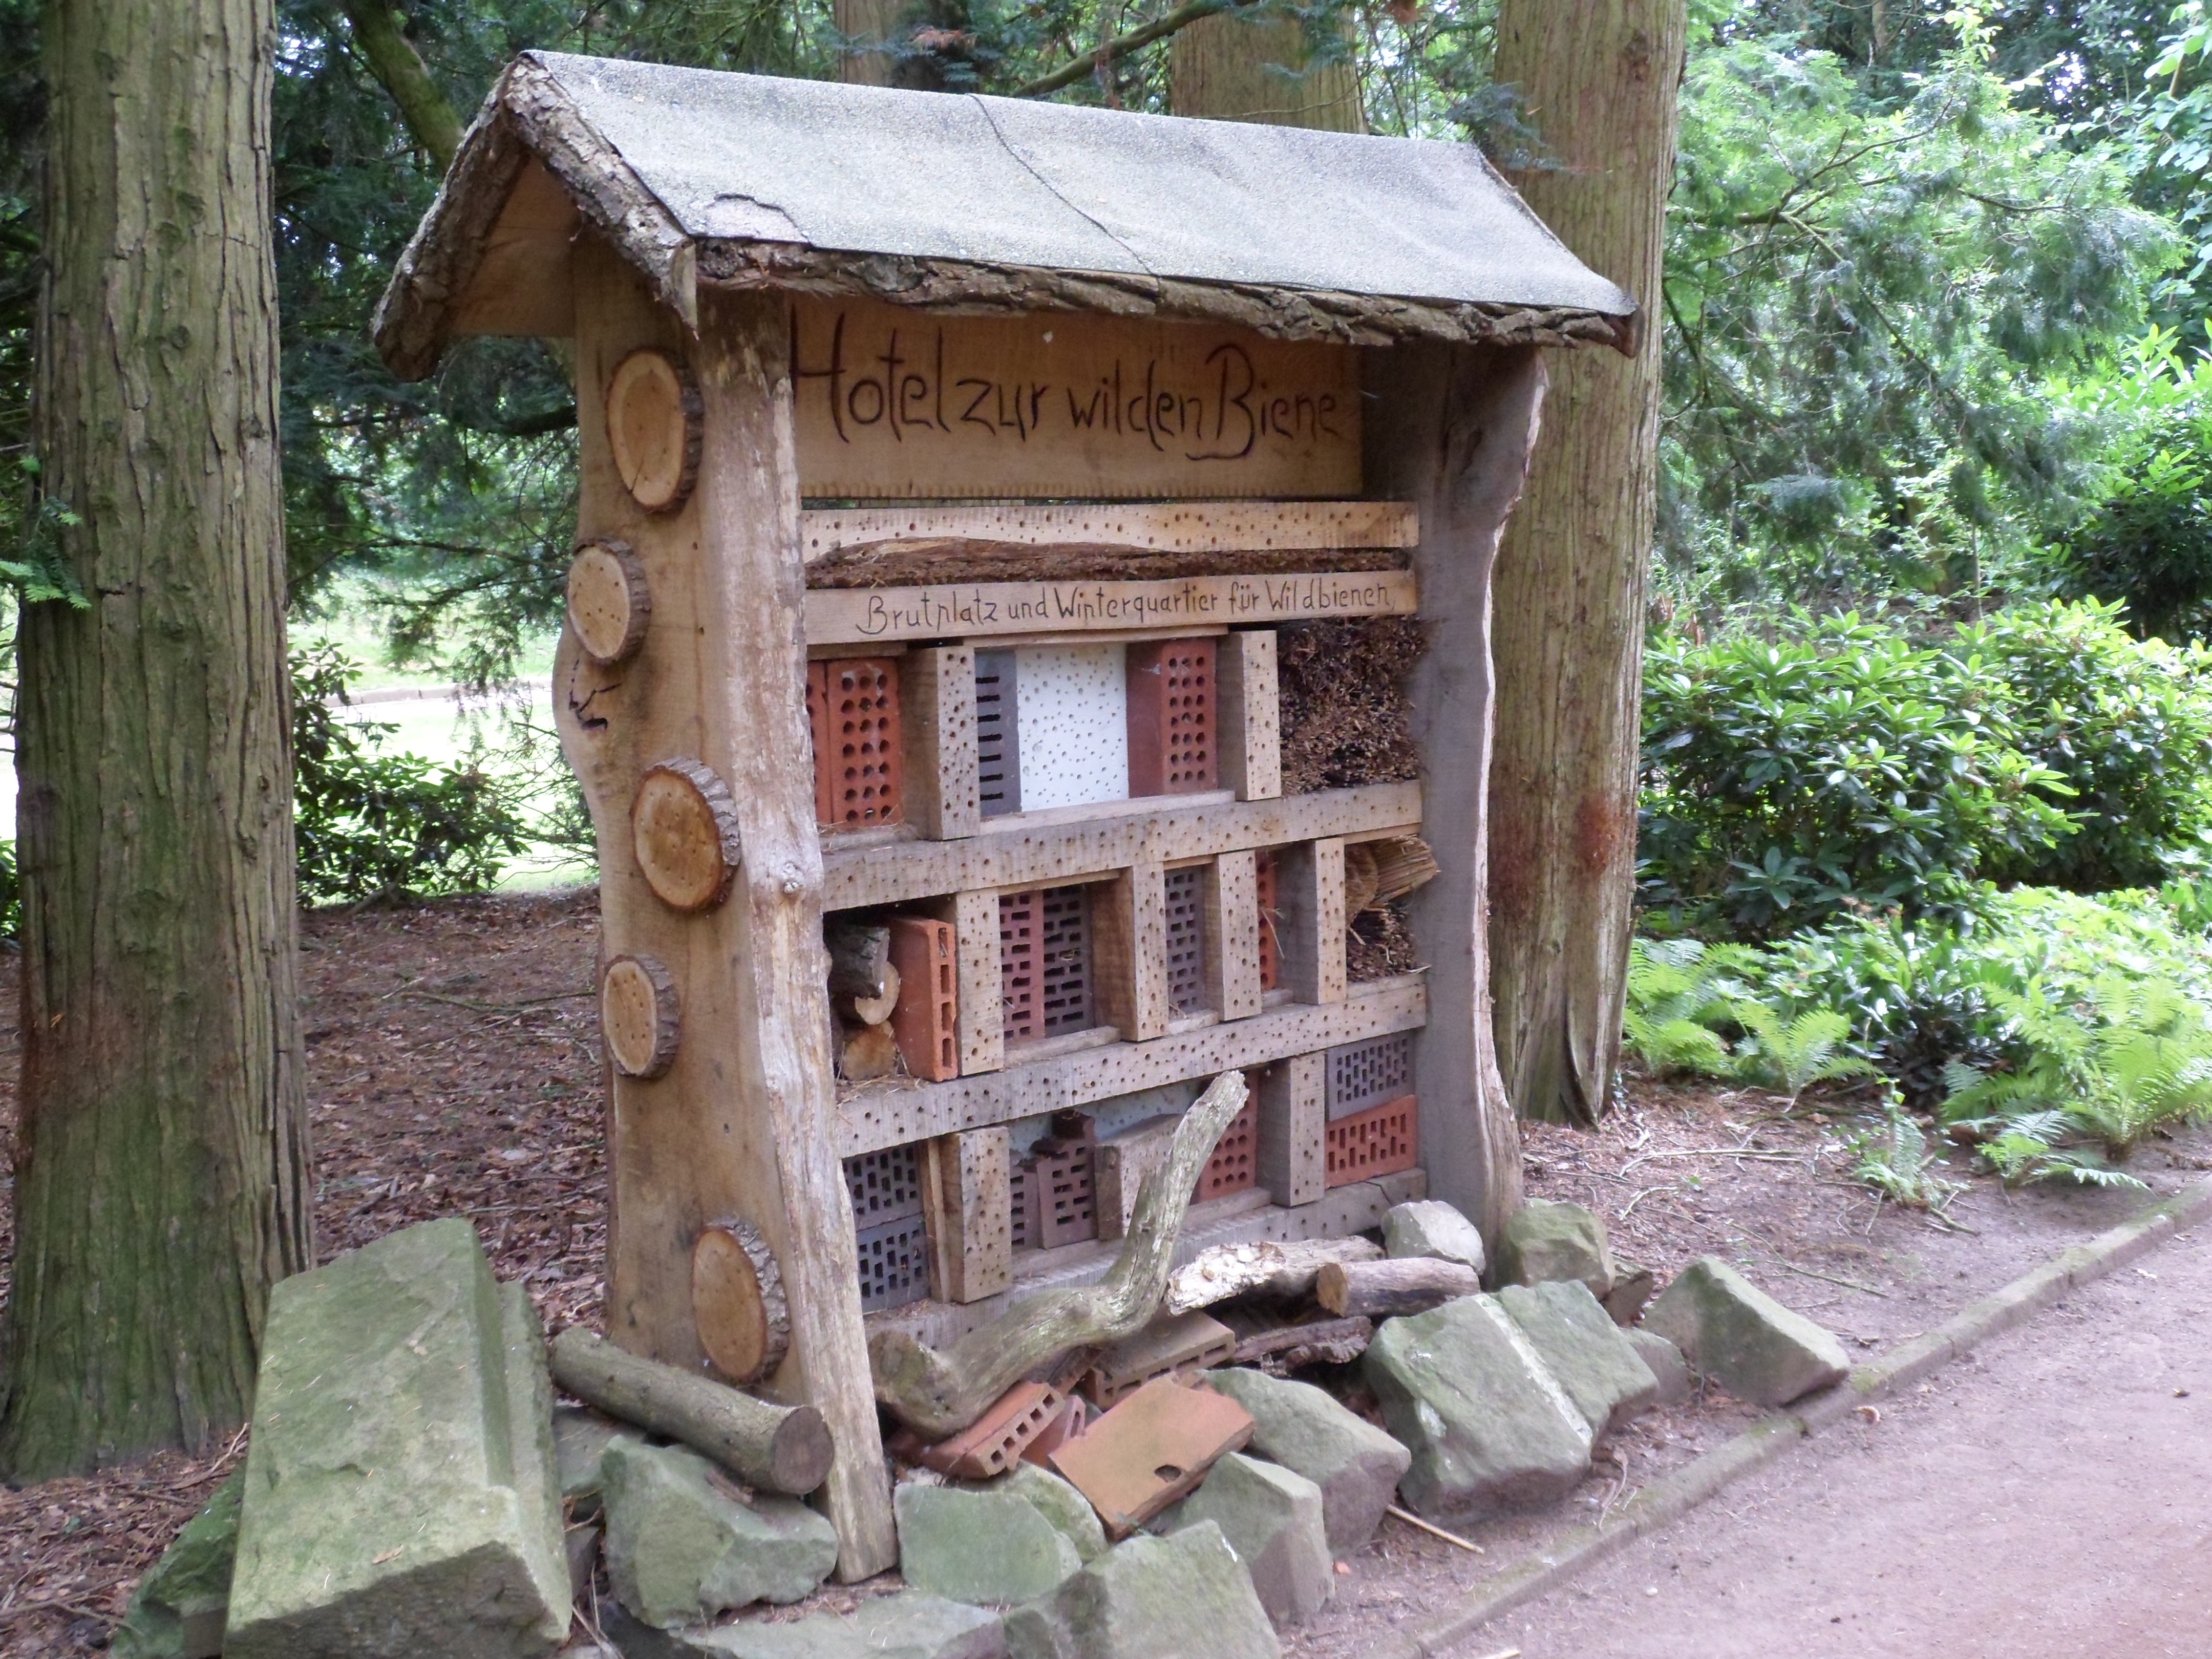
wood, hut, shack, cottage, park, backyard, cob, outhouse, shrine, log cabin, yard, bees, nature conservation, insect protection, insect hotel, bee hotel, outdoor structure, masonry oven